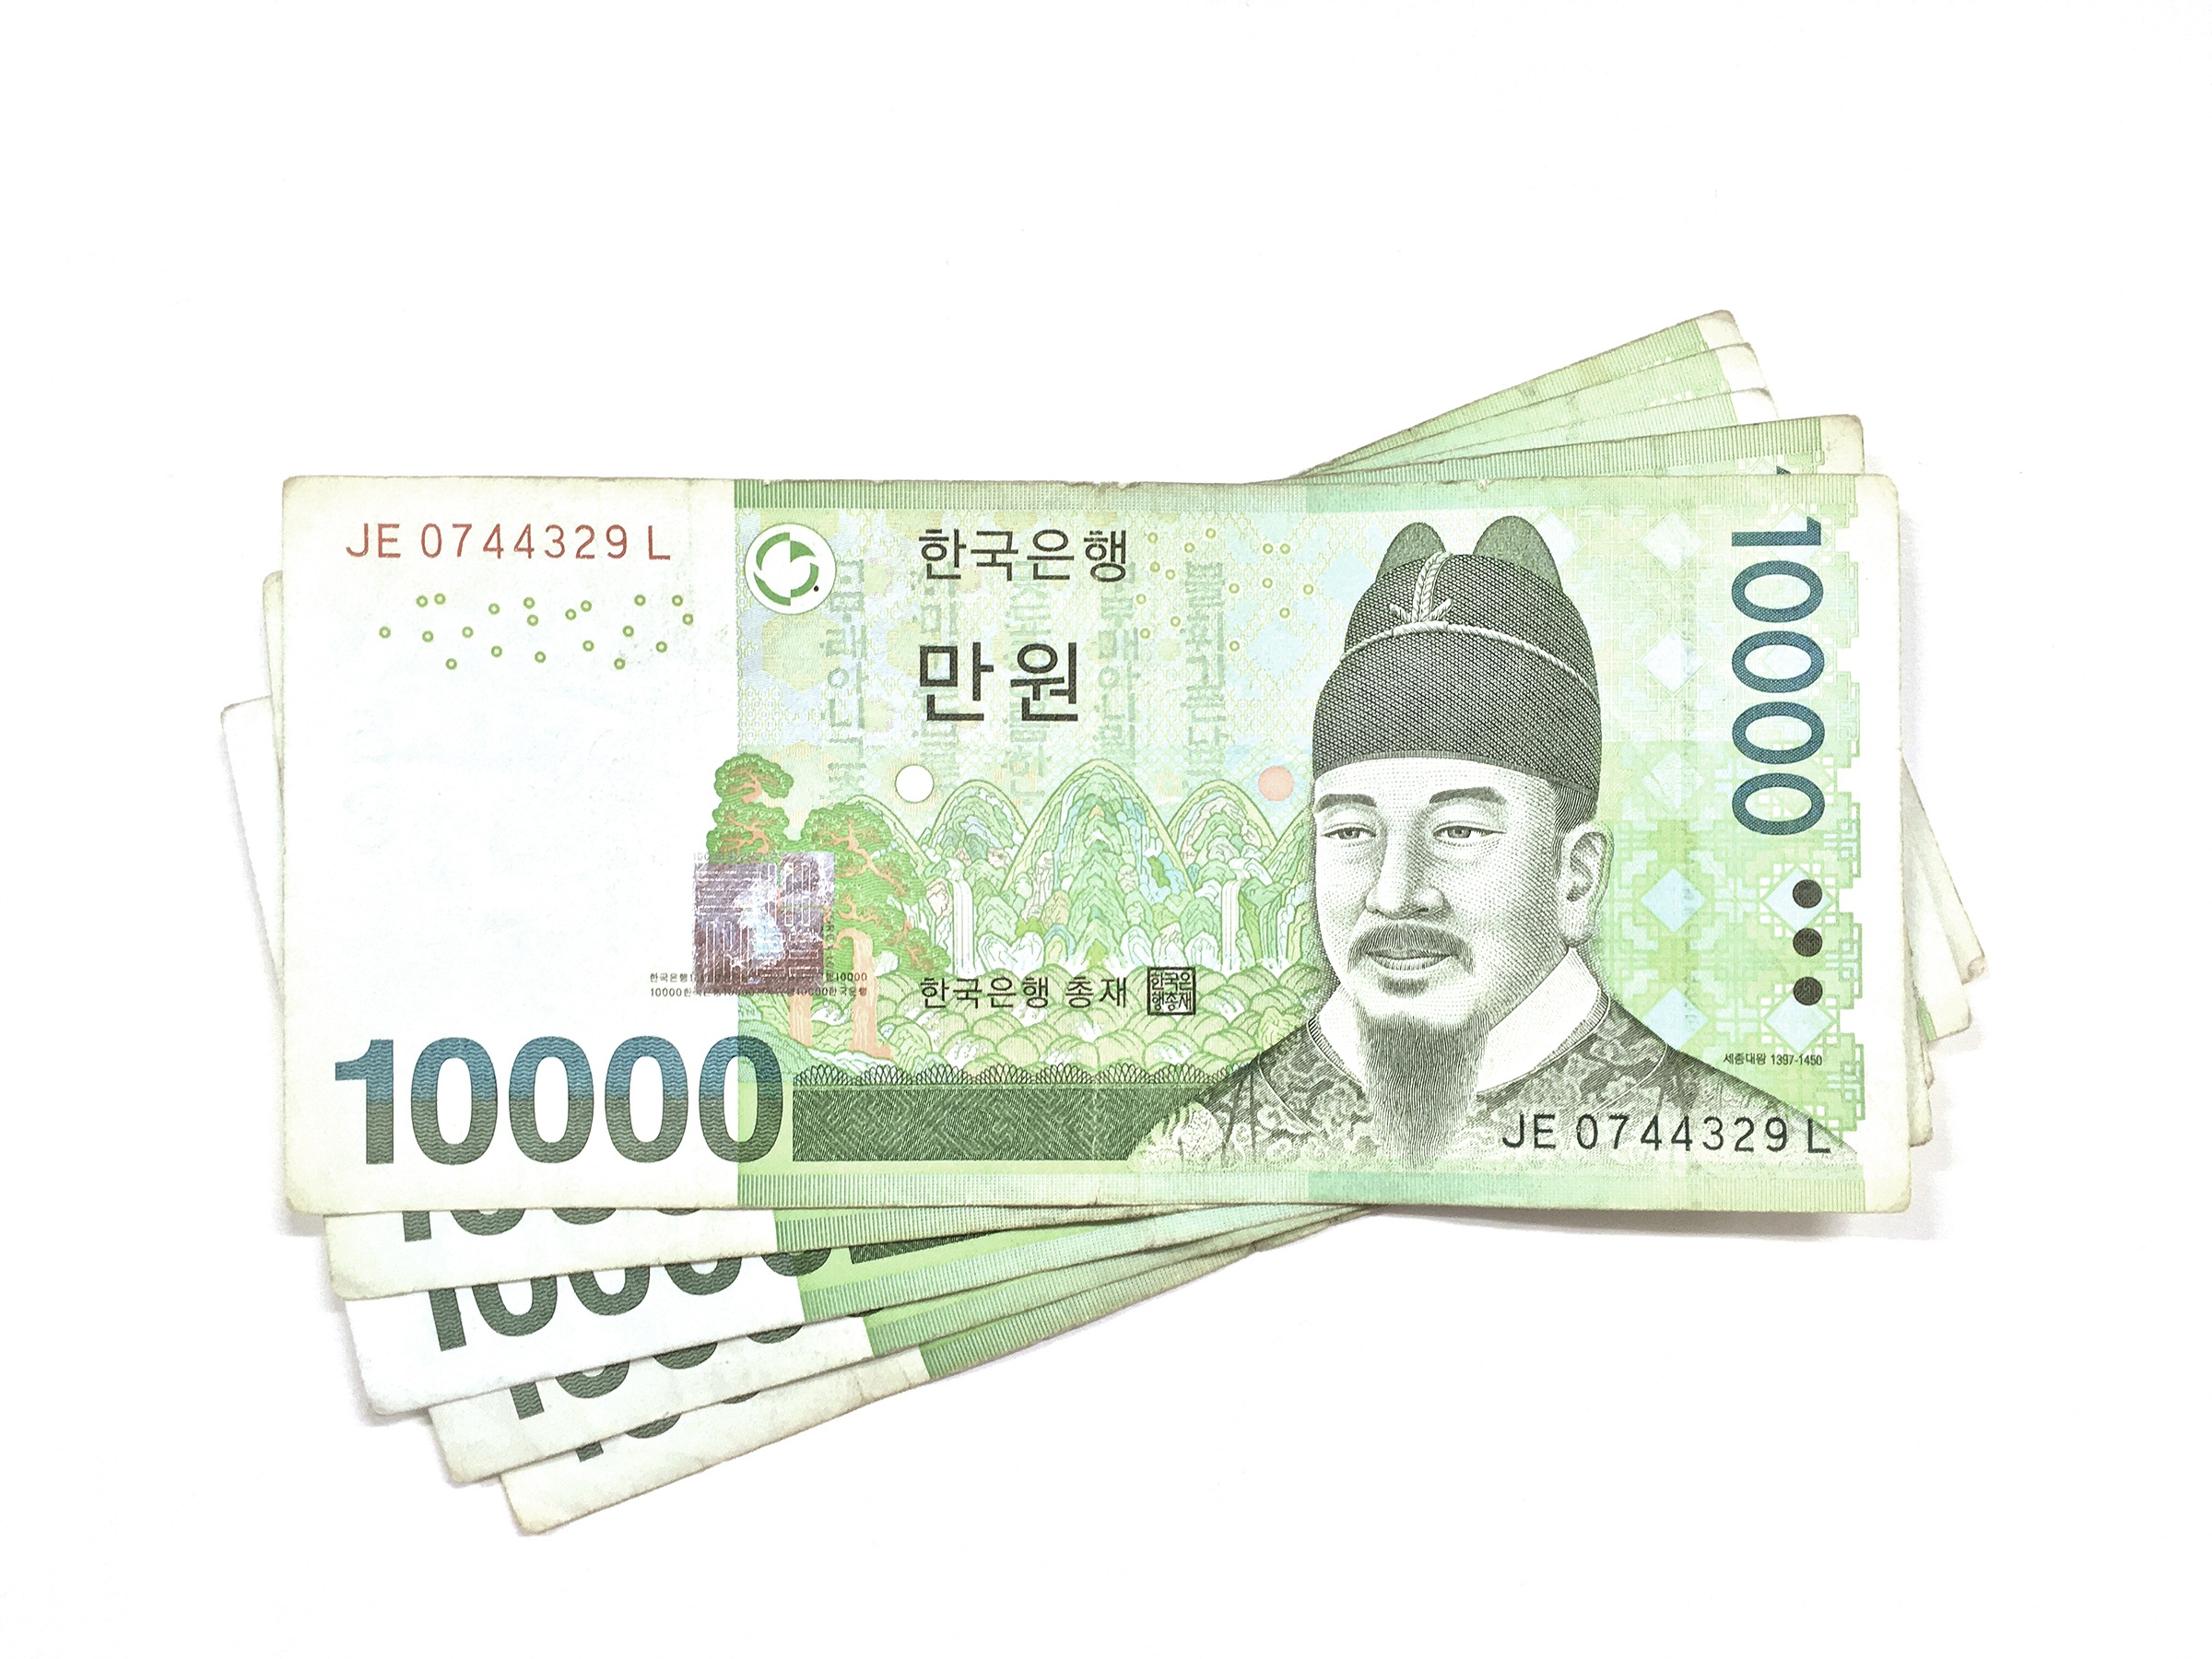
money, asia, paper, storage, cash, gold, currency, dollar, document, tax, payment, savings, don, republic of korea, banknote, bills, korea money